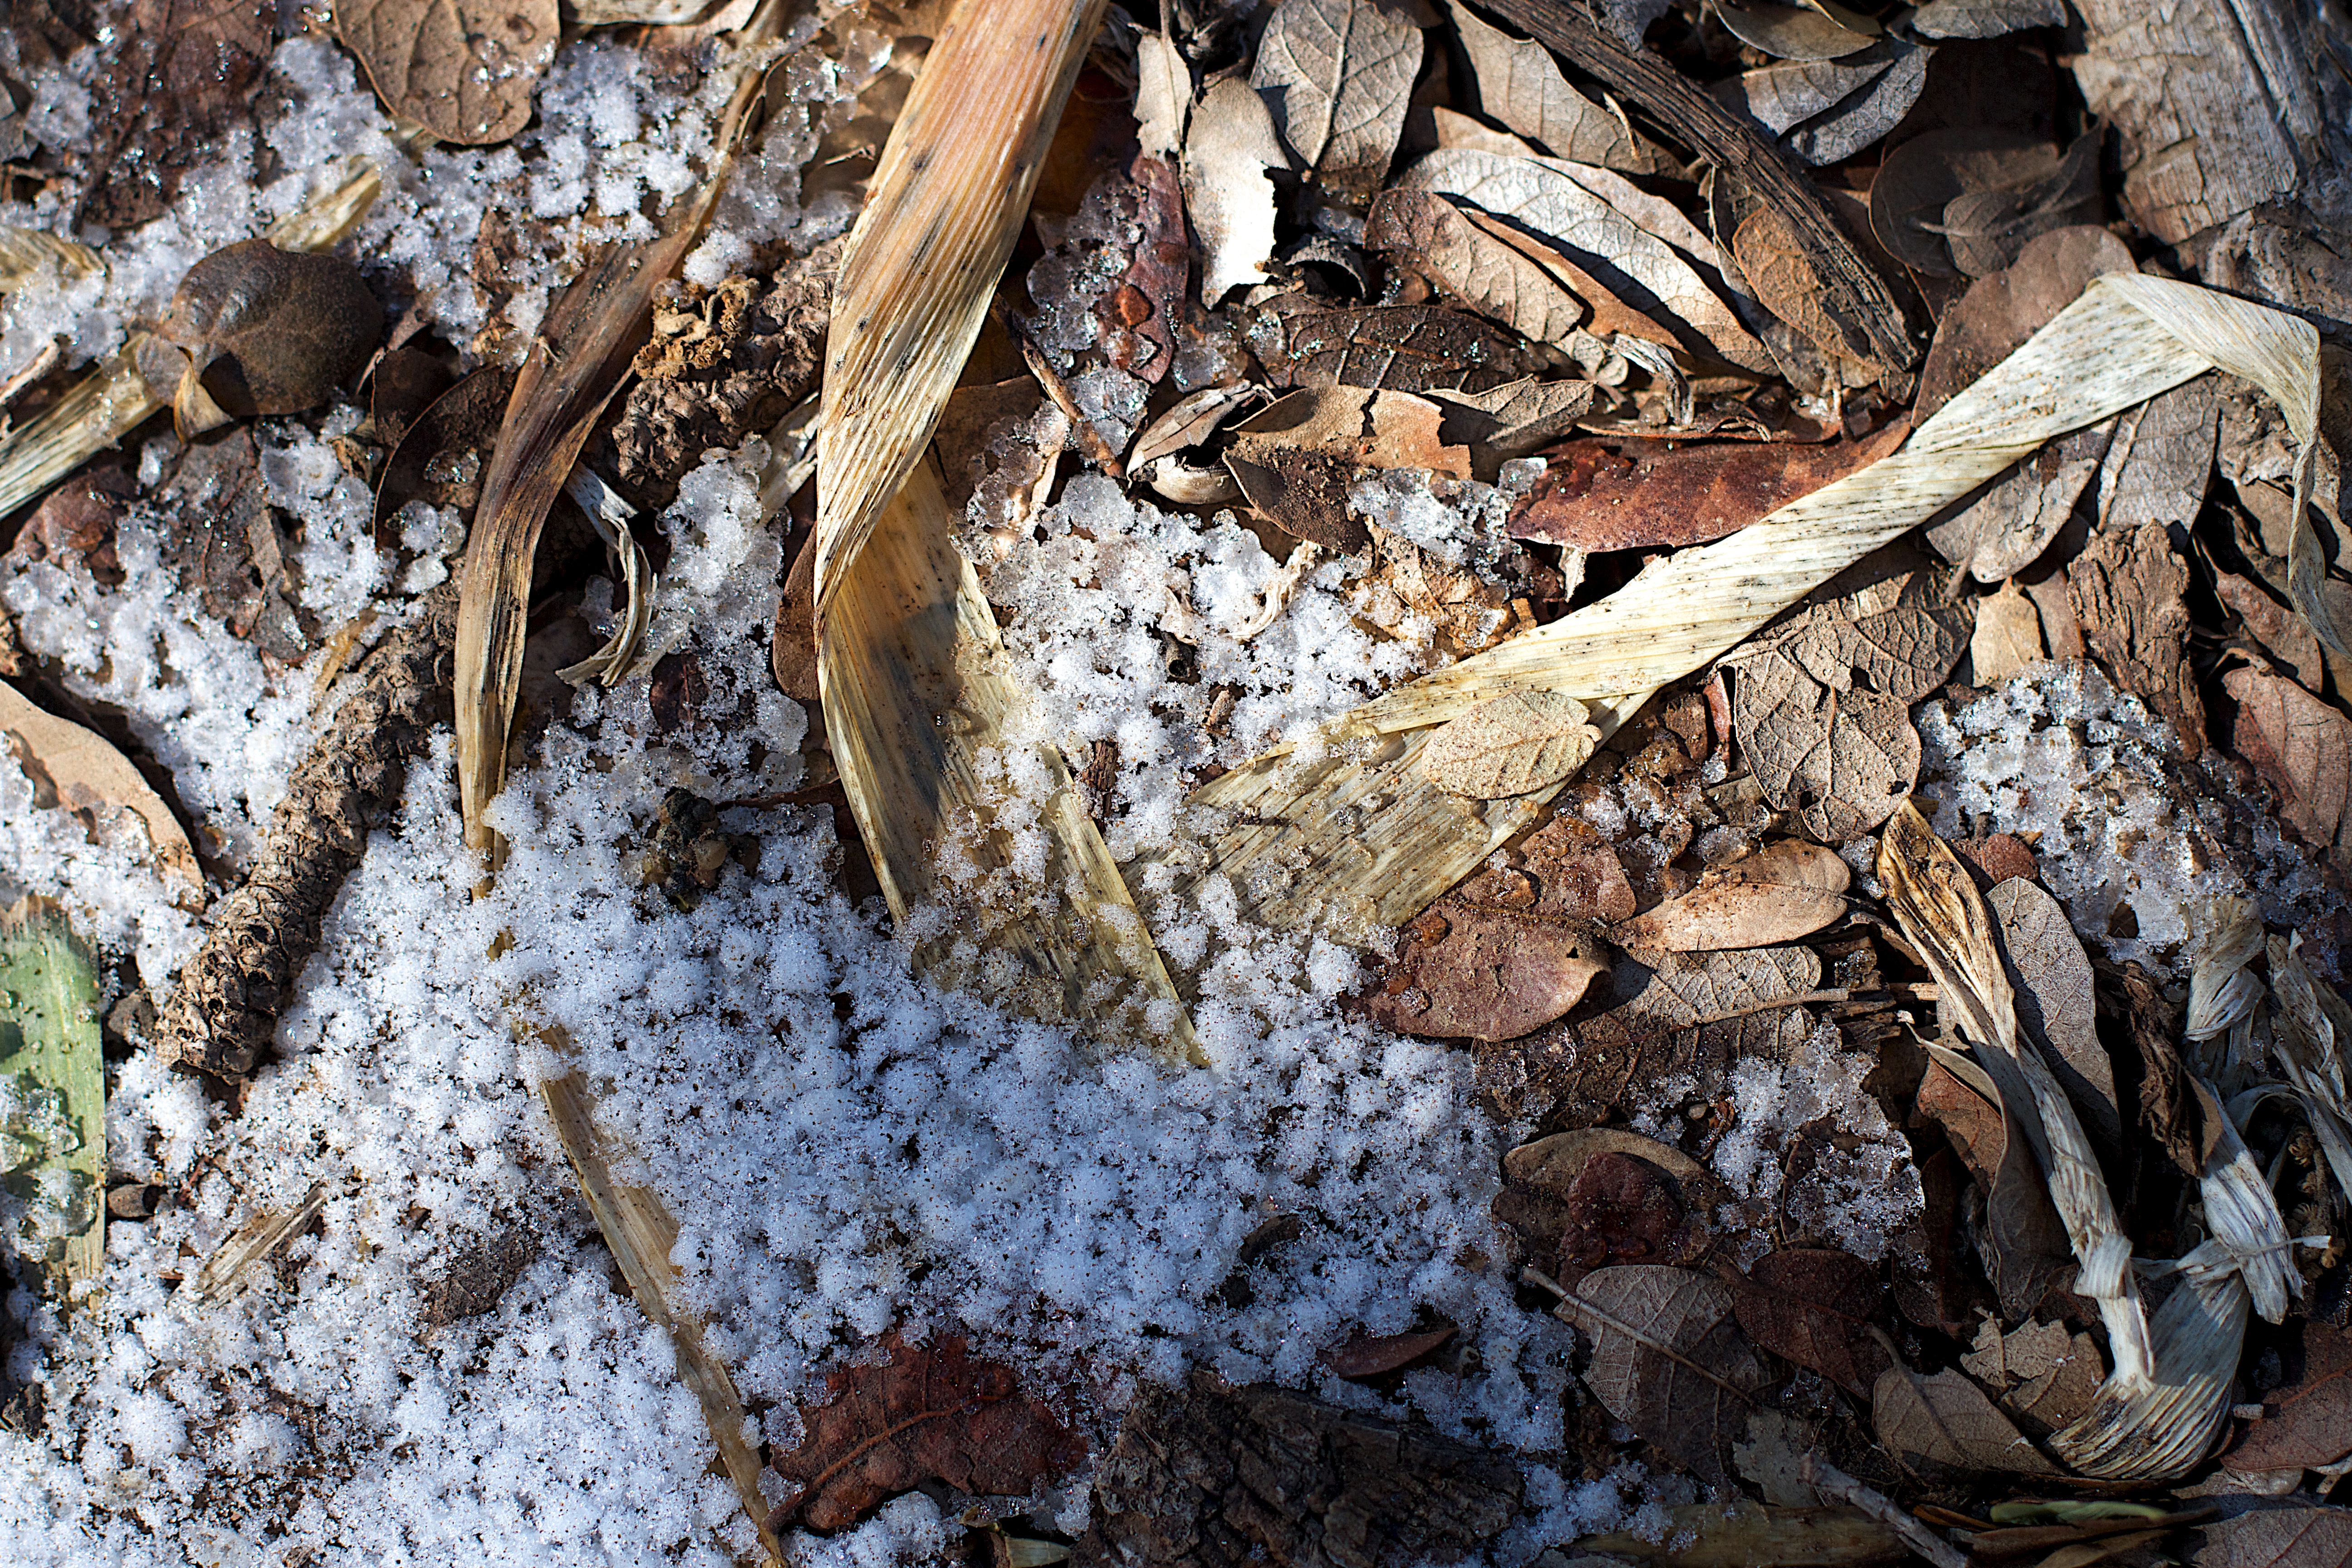
tree, nature, rock, branch, winter, plant, wood, texture, leaf, trunk, wildlife, autumn, soil, season, fauna, geology, woody plant